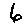
Label: 6